James Thomson (engraver)

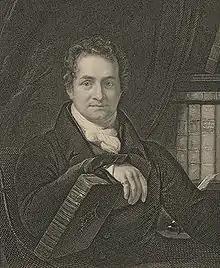
Thomas Frognall Dibdin, engraving by Thomson after Thomas Phillips.

James Thomson (1788–1850) was a British engraver, known for his portraits. He completed his apprenticeship in engraving and then established himself independently, following the dot and stipple style. His engravings and paintings featured both leading figures of his day and those of previous periods.